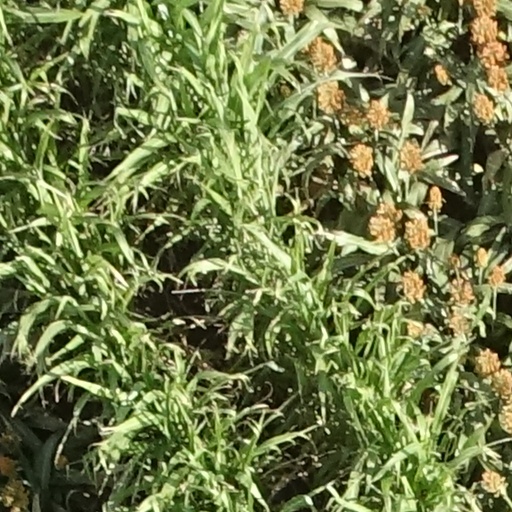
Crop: sorghum